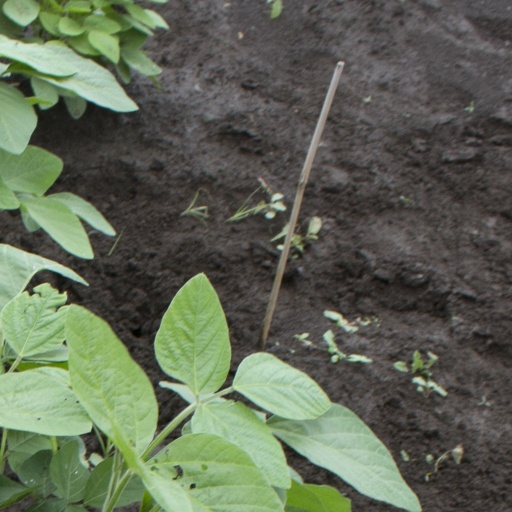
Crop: soybean